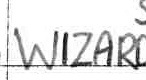
Label: Wizards